Gench-Ogluev House

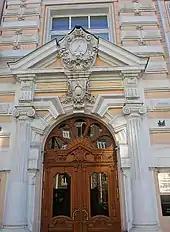
Doorway and decorative details of the Gench-Ogluev House

The building sustained damage during the Great Patriotic War, with the destruction of the roof. The house was restored between 1948 and 1949. The facade was refurbished with some changes. Several damaged balconies were not restored.